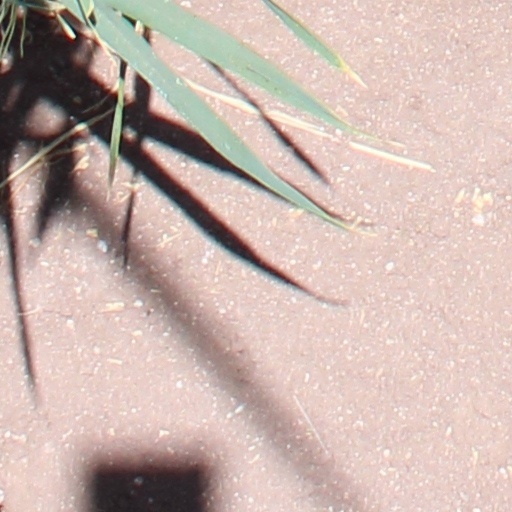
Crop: wheat